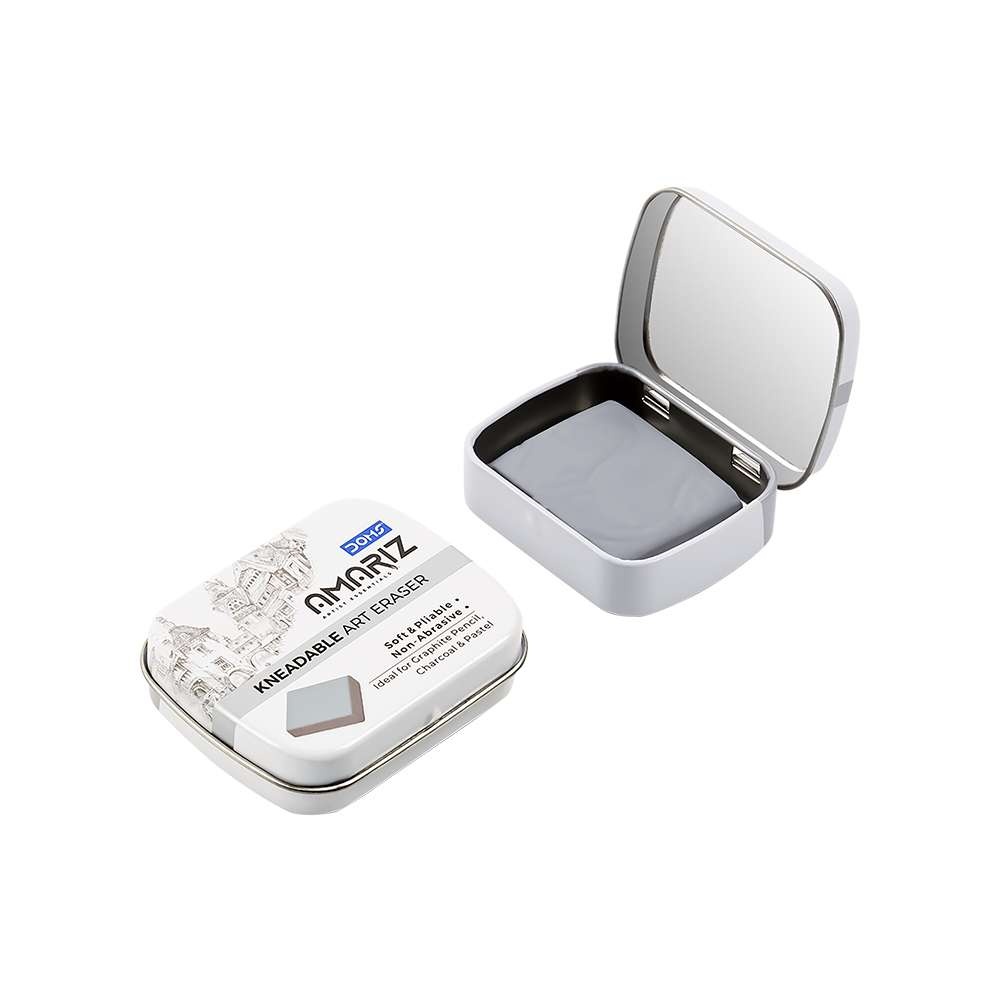
DOMS, Erasers - AMARIZ KNEADABLE ART.
Soft & Pliable Non - Abrasive Ideal For Graphite Pencil, Charcoal & Pastel. Please note: The packaging may vary from what is shown in the image.
Brand: Doms
Category: Office Supplies > General Office Supplies > Erasers > Kneaded Erasers